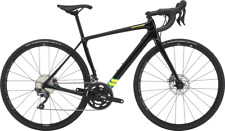
Vehicle type: Bikes